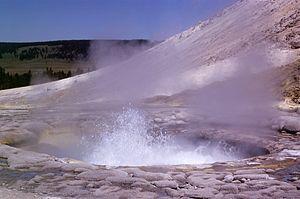
Sulphur Spring est un geyser situé dans la région de la Hayden Valley dans le parc national de Yellowstone aux États-Unis.